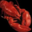
Label: lobster